Ivan Vasilievich: Back to the Future

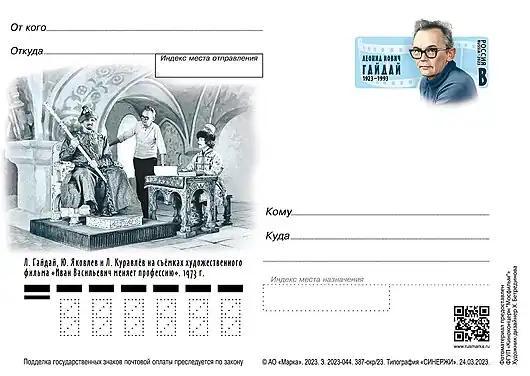
2023 postal cover of Russia dedicated to the film. Its left image shows, left to right: Yakovlev as Ivan the Terrible, Gaidai, and Kuravlyov. The right image shows Gaidai.

The time machine for the film was created by the artist, wood sculptor and cartoonist Vyacheslav Pochechuev. The original version of the time machine, manufactured by a special bureau, turned out to be an expressionless layout of a standard computer. Pochechuev sketched a new model and, with the help of a designer, a locksmith and a glassblower, created a new time machine in a few days, causing the audience to feel a miracle . Pochechuev received a prize of 40 rubles, and in the certificate from the accounting department it was written: "The money was issued for the invention of a time machine."